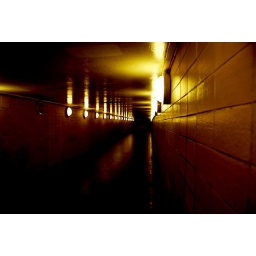
A hallway leading under the road to a nearby train station.